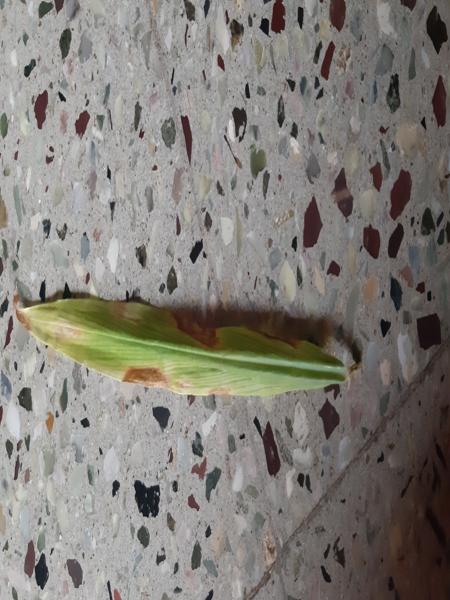
Plant: Ginger